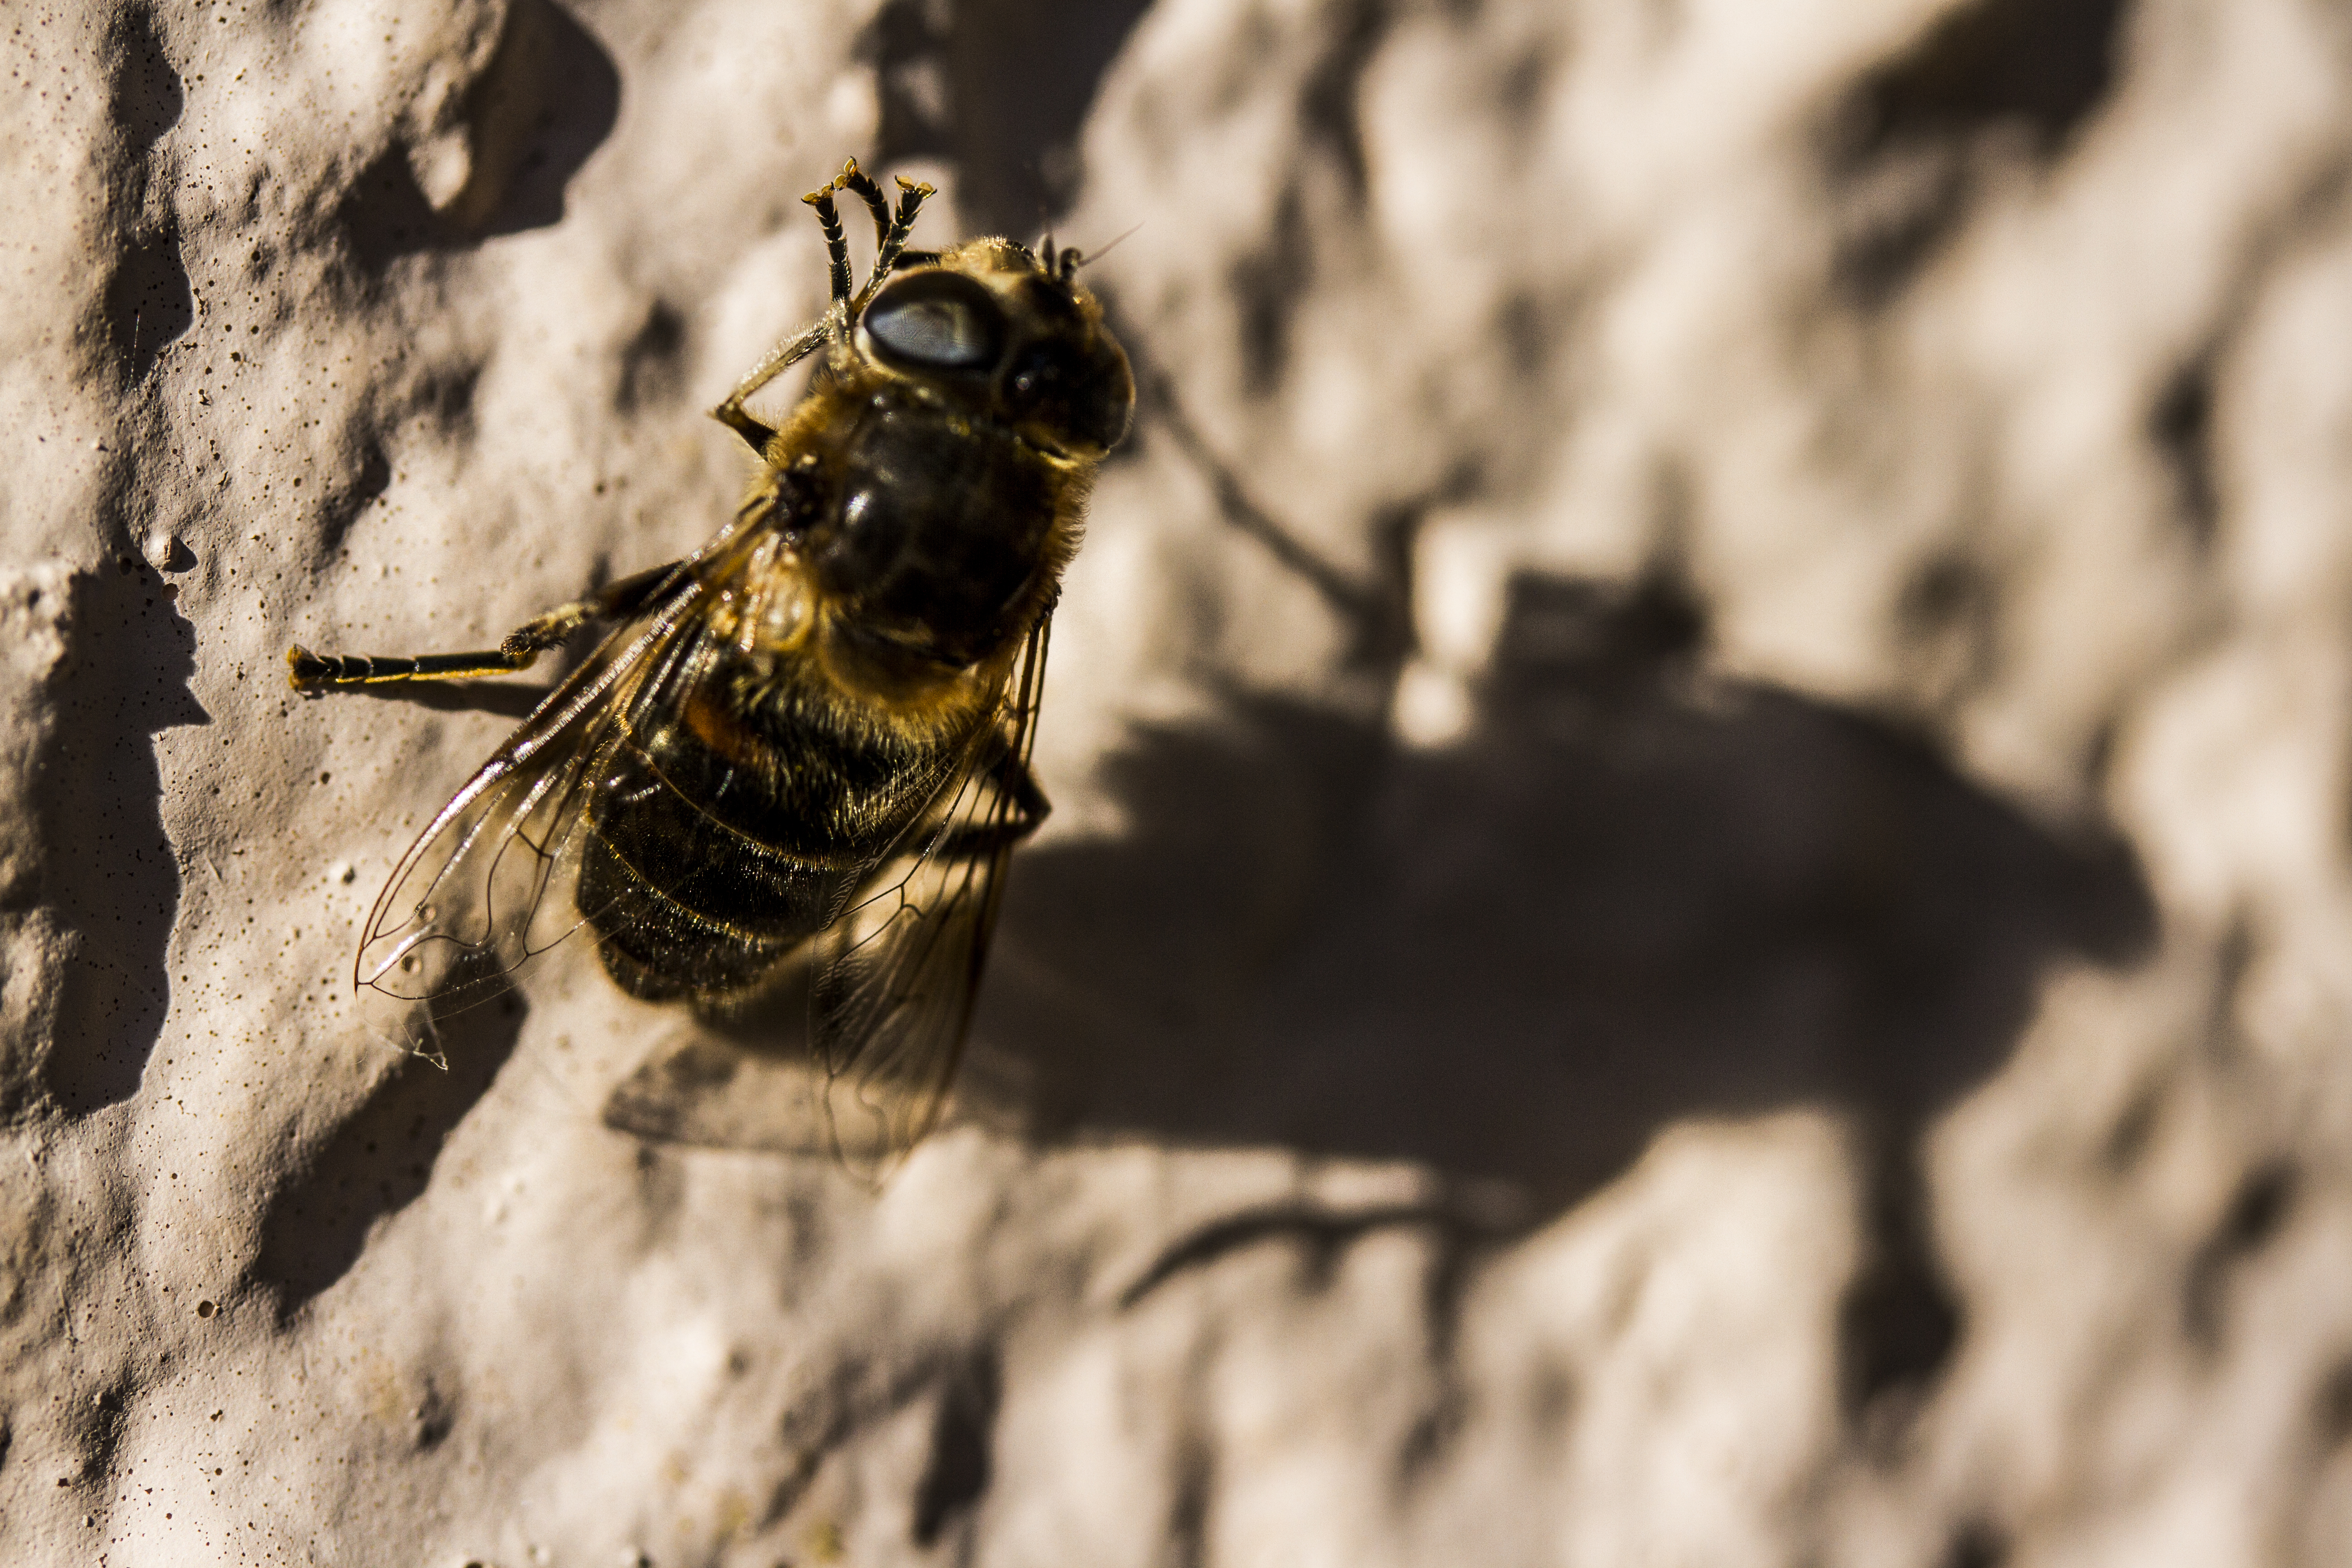
nature, photography, flower, wildlife, insect, fauna, invertebrate, close up, uk, bee, wasp, peterborough, macro photography, honey bee, membrane winged insect